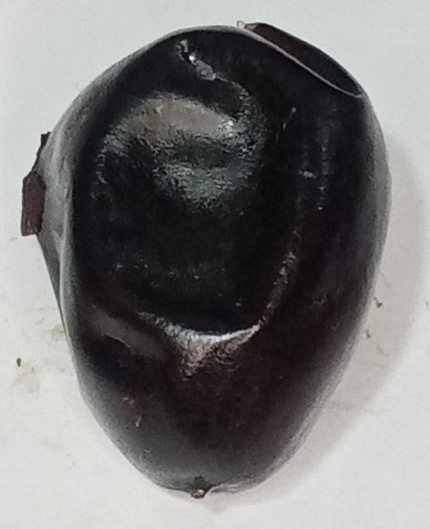
Variety: kupro
Size: large
Grade: grade-1